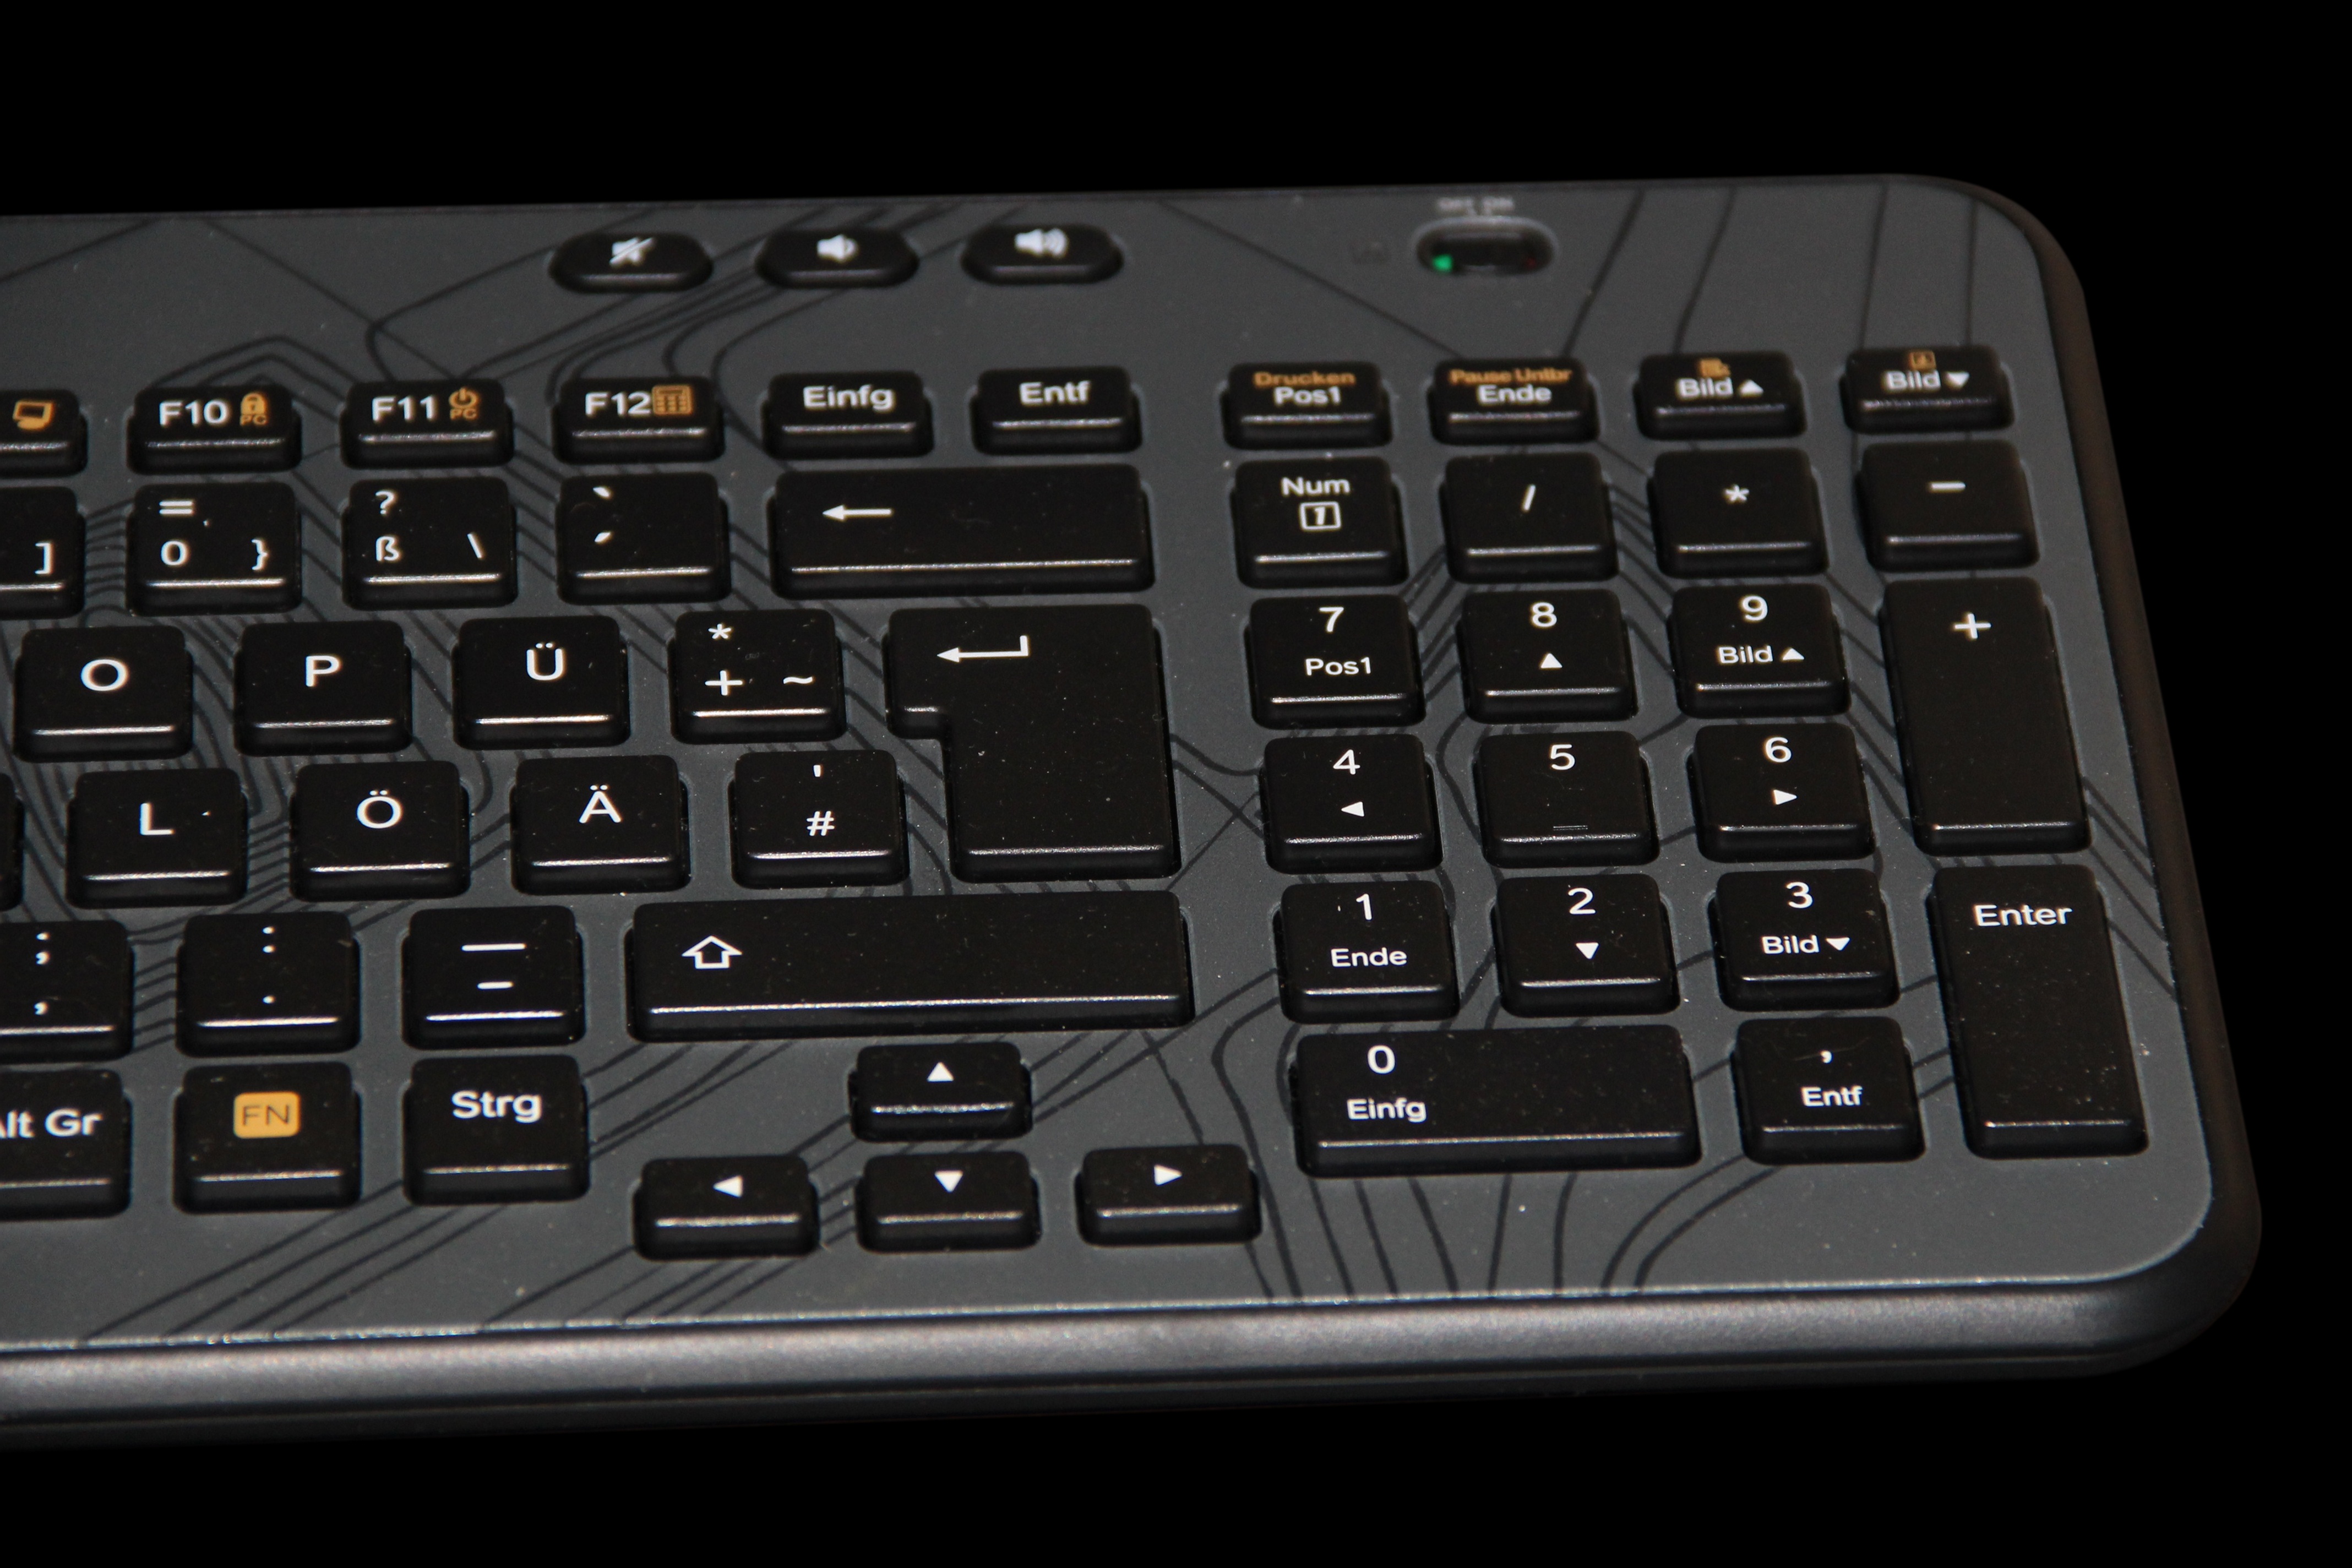
laptop, computer, keyboard, technology, font, keys, letters, hardware, multimedia, computer keyboard, periphaerie, input device, numeric keypad, electronic device, computer hardware, musical keyboard, electronic instrument, electronic keyboard, laptop replacement keyboard